Katiki Domokou

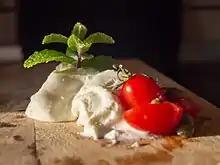
Katiki with spearmint, cherry tomatoes and caper

Katiki Domokou (Greek: Κατίκι Δομοκού) is a cheese made of goat and sheep milk. Its origin is from Domokos in Phthiotis prefecture. It has white color. It is a soft cheese with low fat content. The average nutritional value of 100 gr of the product is 169 kcal, 10 gr proteins, 3 gr hydrocarbons and 13 gr fats. It is a traditional product with protected designation of origin. It is made from pasteurised milk that curdles without rennet and it is drained in bags made of cloth. It is available for sale in many supermarkets.